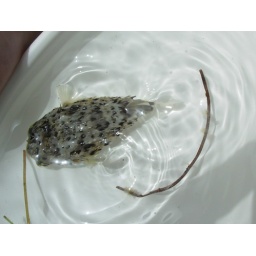
taken in shallow water off the south-east coast of Antigua